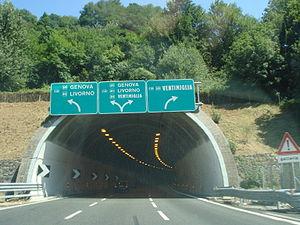
Autoroute italienne A26 avant la jonction avec l'A10